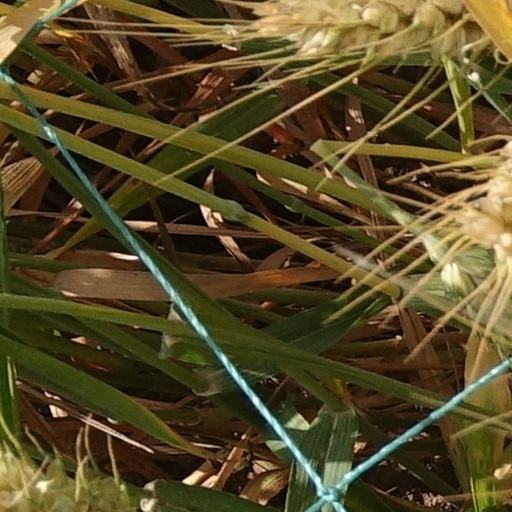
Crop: wheat